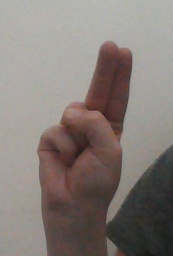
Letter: taa